Adam Savage

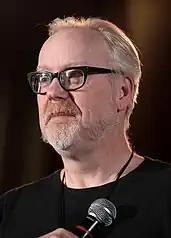
Savage in May 2019

In 2017, Savage toured with Michael Stevens on the Brain Candy LIVE! tour. In April 2017, he played the role of a mission specialist in the episode "Caliban's War" of the series "The Expanse". In June 2017, he was named "Humanist of the Year" by the American Humanist Association at their annual conference. In October 2017, he played a cameo as a merchant selling blood bags in the "Blade Runner 2049" short film "".